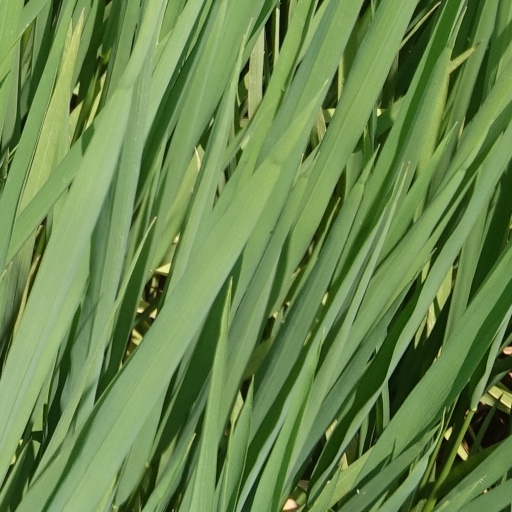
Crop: rice